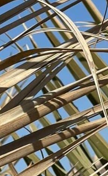
Label: Manganese Deficiency